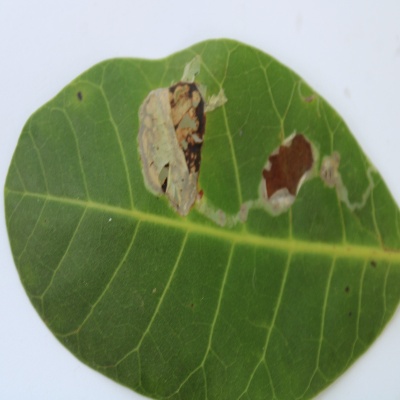
Crop: Cashew
Condition: leaf miner